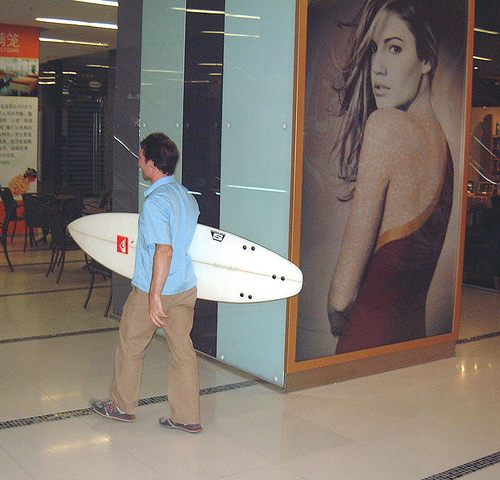
user: Given an image and a question. Answer the question in a short answer. Question: Who is the woman on the wall? Short Answer:
assistant: model